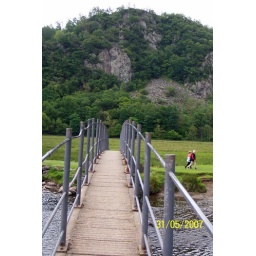
This is the footbridge over the river Derwent at Manesty facing the Borrowdale road with Shepherds Crag filling the sky.